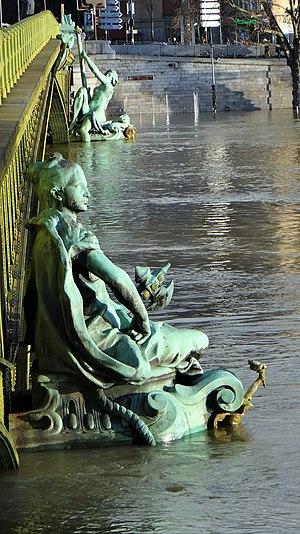
Pont Mirabeau à Paris durant la crue de la Seine en janvier 2018